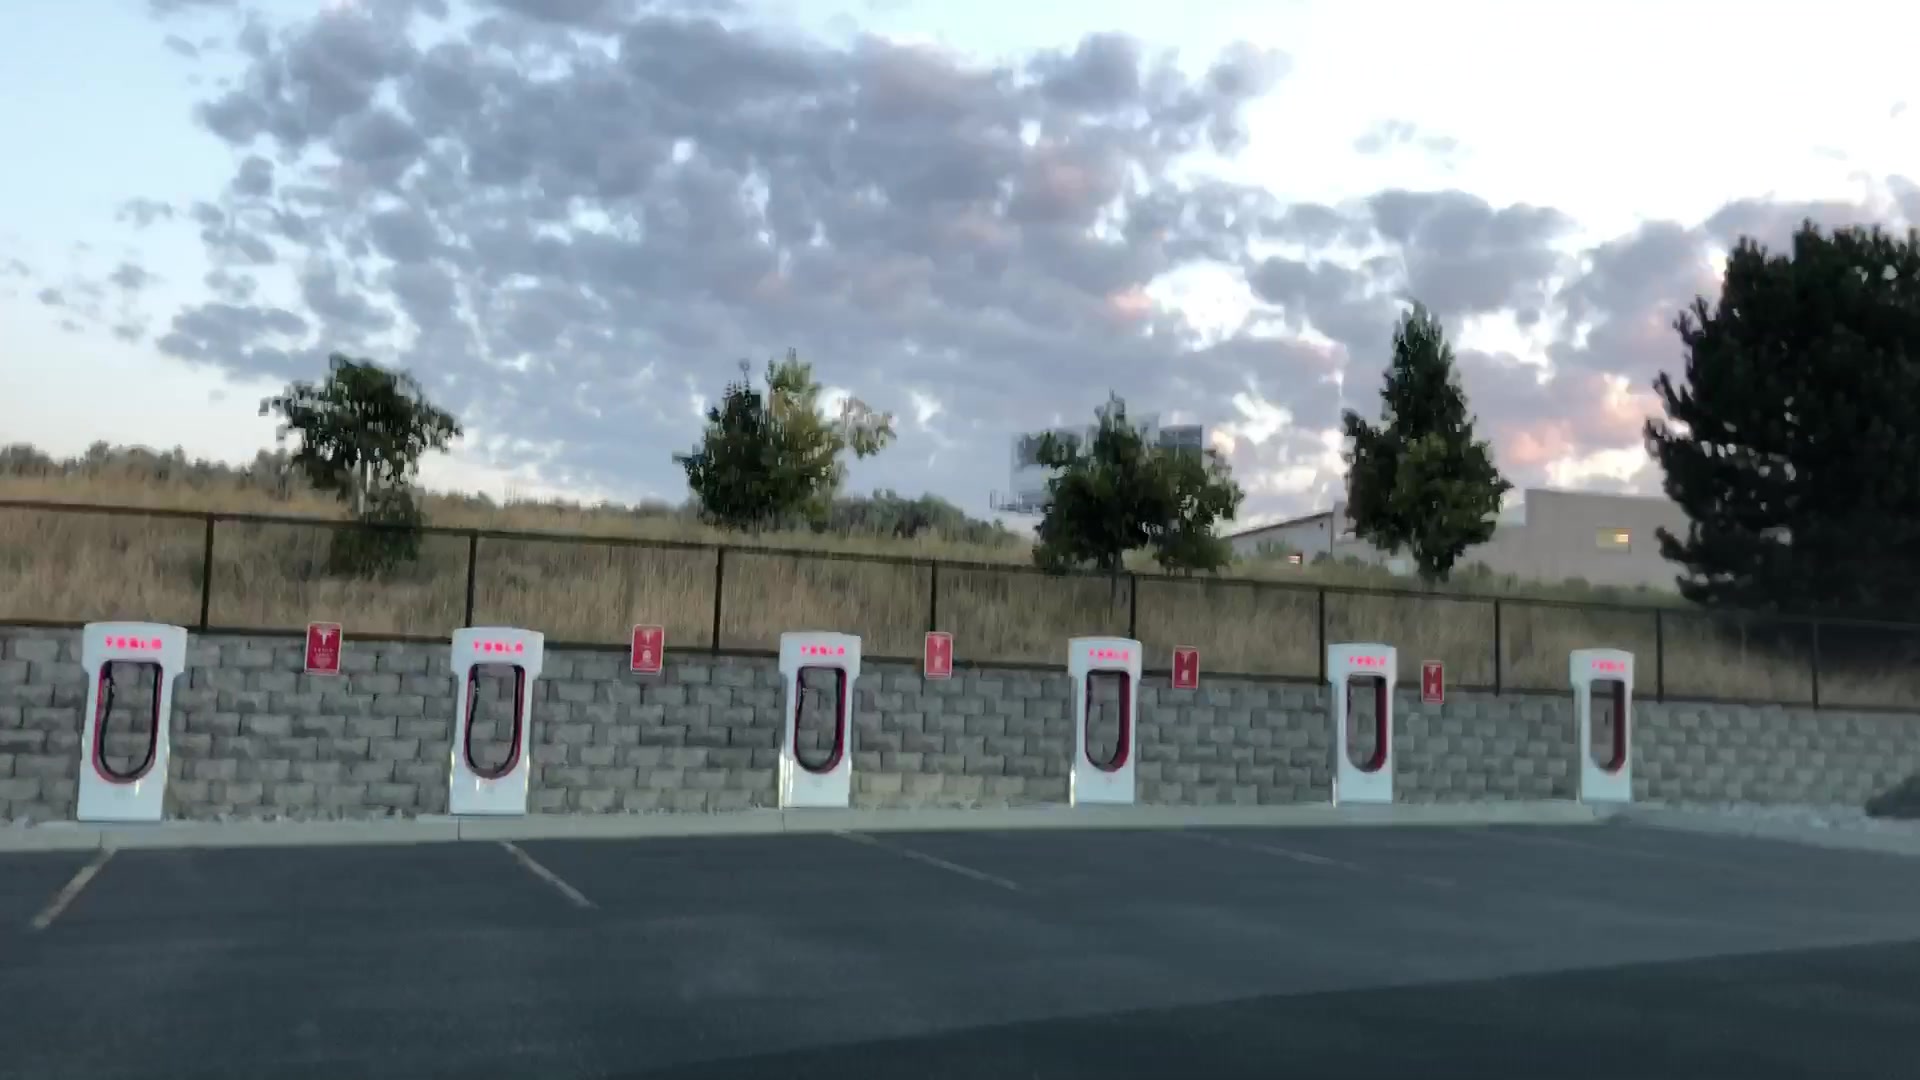
Feature: EV Charger
State: Idaho
Country: United States